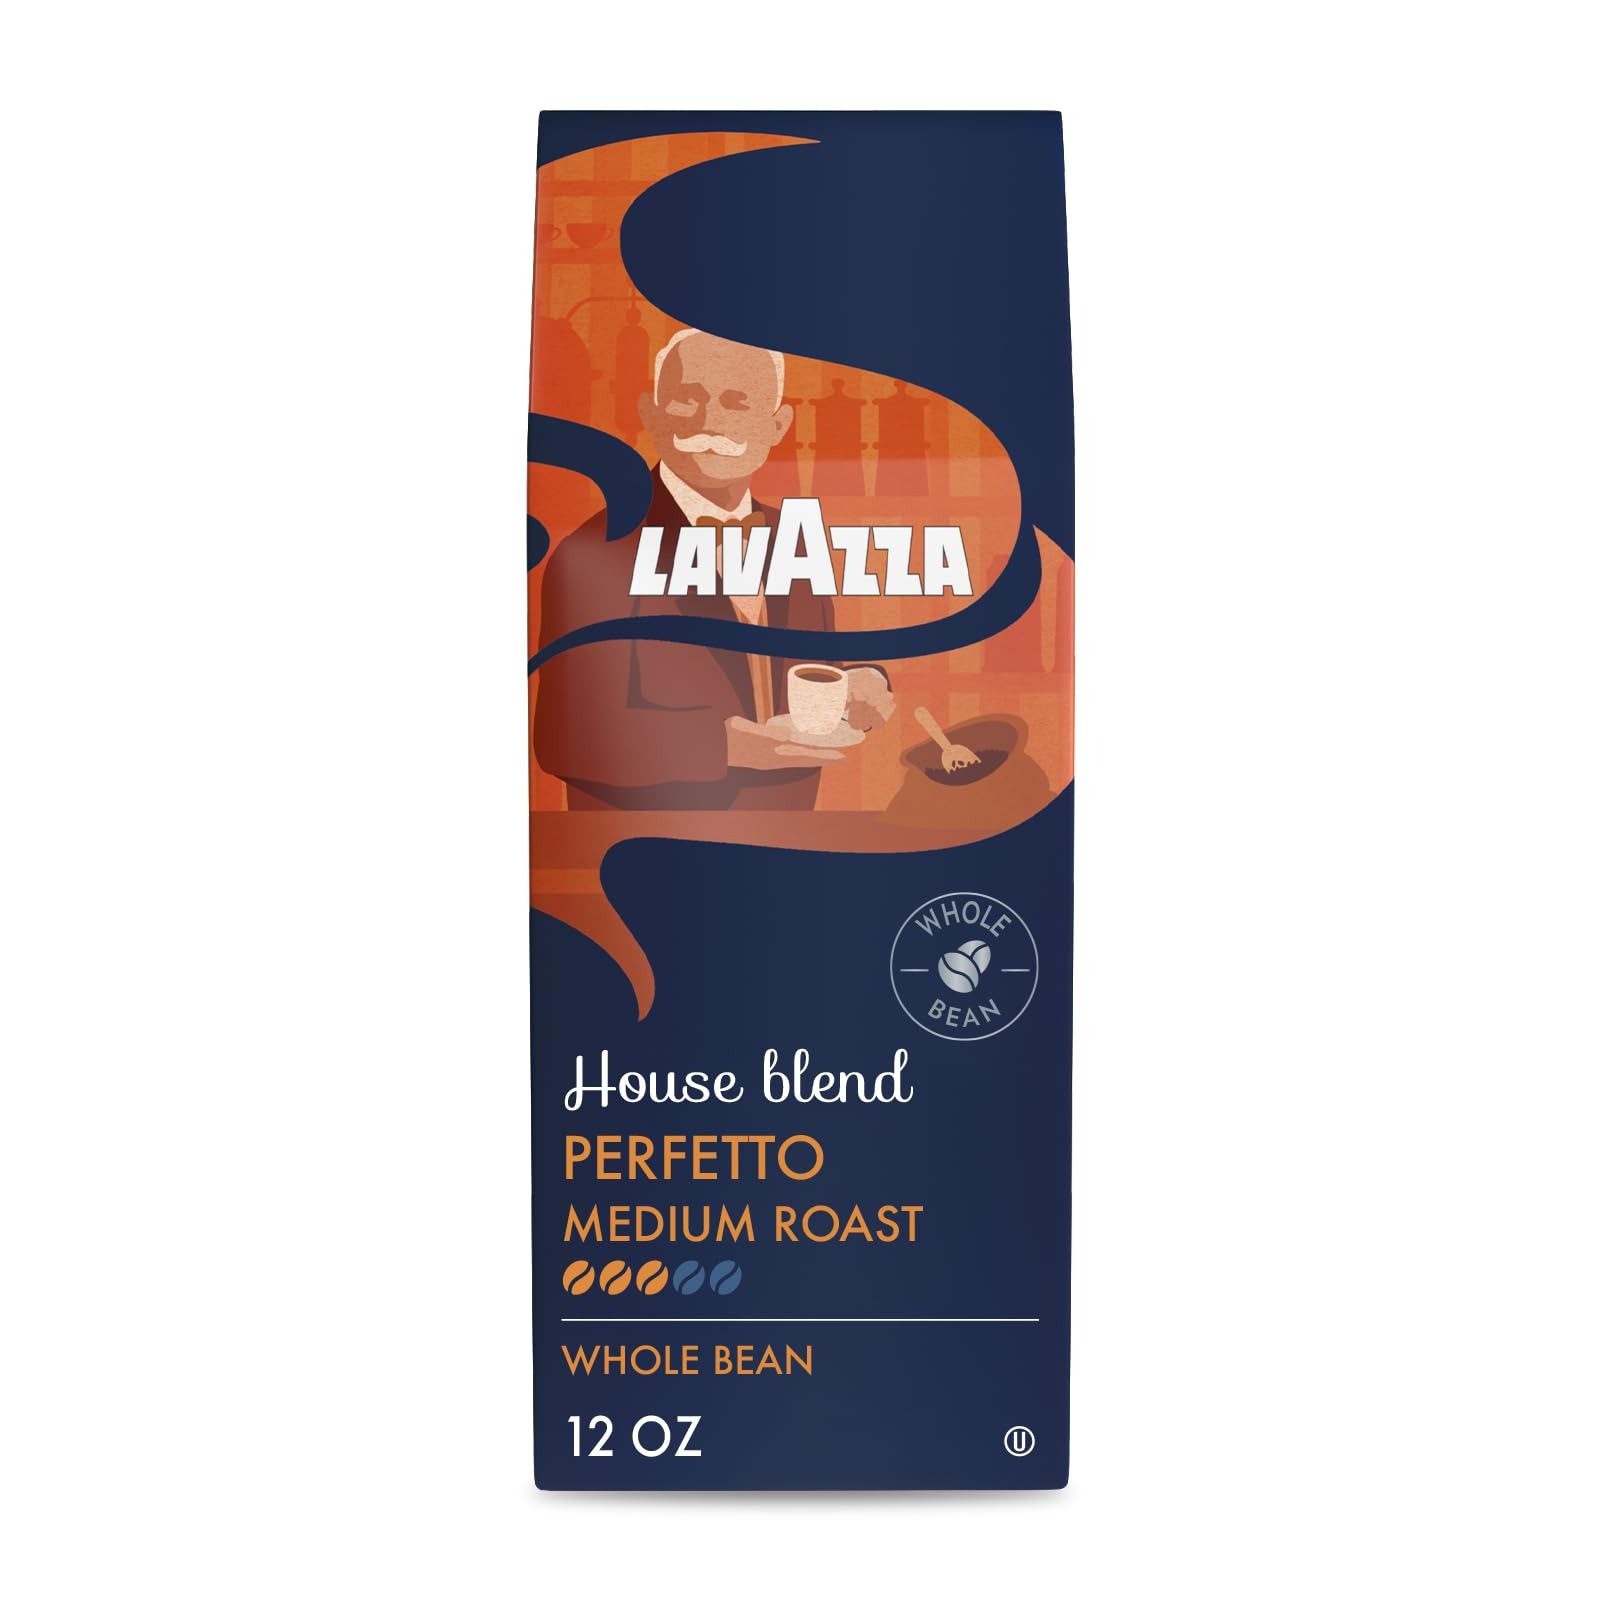
Item Name: Lavazza House Blend Perfetto Whole Bean Coffee 12oz Bag, Medium Roast, Full-bodied, Intensity 3/5, 100% Arabica, Ideal for Drip Brewers, (Pack of 1) - Package May Vary
Bullet Point 1: HOUSE BLEND PERFETTO: With this 12-ounce bag, Lavazza gives honor to the art of blending coffee inspired by the Italian story of our founder, Luigi Lavazza. Ideal for drip brewers
Bullet Point 2: INTENSITY AND ROASTING: The medium roasting and the 3/5 intensity give these coffee beans a full-bodied taste, for an amazing experience
Bullet Point 3: BLEND: This coffee selection is made from a blend of 100% Arabica beans from Central and South America
Bullet Point 4: AROMATIC NOTES: Capture this essence in each sip of our velvety blend, adorned with lingering caramel notes. Let the richness of this coffee transport you to the heart of our tradition
Bullet Point 5: LAVAZZA: Lavazza Group operates in every sector of the coffee industry, offering products of superior quality, obtained through a sustainable model based on innovation, passion and expertise
Value: 12.0
Unit: Ounce

Price: 12.99